Question: Please indicate a possible affordance area of the jump_skateboard that can be used for riding
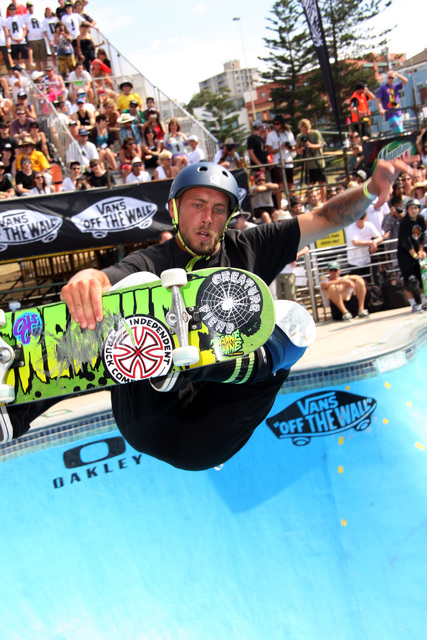
Answer: [0.5, 251, 287.5, 403]